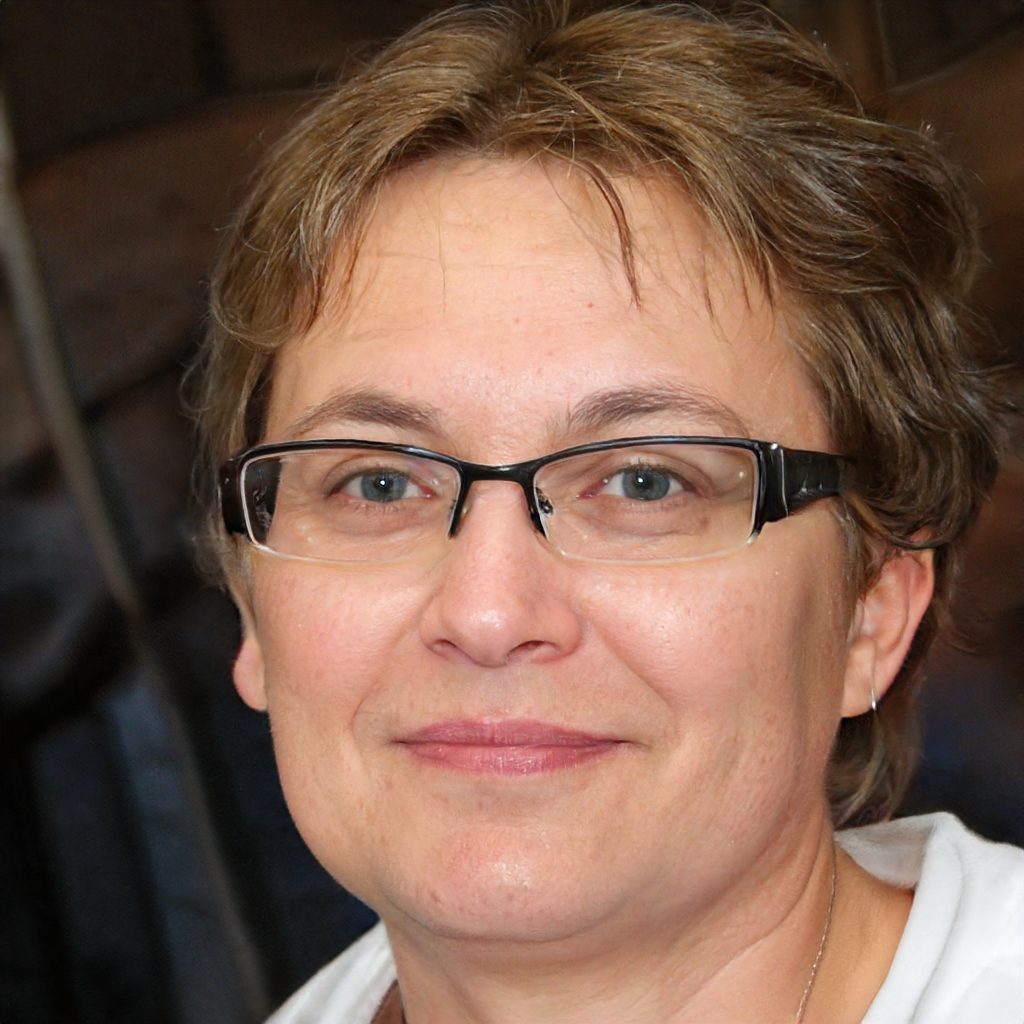
Label: No Watermark